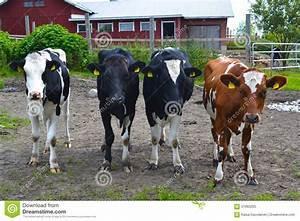
cow